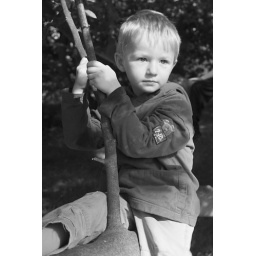
Well, he's in a tree and he's a bit of a monkey sometimes!